Creepshow 3

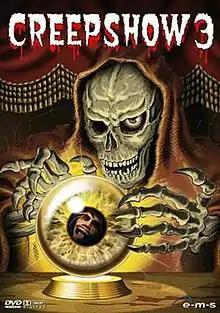
German DVD artwork.

Creepshow 3 is a 2006 American comedy horror anthology film directed, produced and co-written by Ana Clavell and James Dudelson. It is a sequel to "Creepshow" (1982) and "Creepshow 2" (1987). The film stars Kris Allen, A. J. Bowen, Emmett McGuire and Stephanie Pettee.